420 (Family Guy)

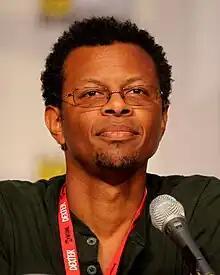
Phil LaMarr provided the voice of recurring character Ollie Williams.

The episode was written by series writer Patrick Meighan for his second writing credit of the season, the first being "Road to Germany", and directed by former "King of the Hill" and "The Oblongs" director Julius Wu before the conclusion of the series' seventh production season.